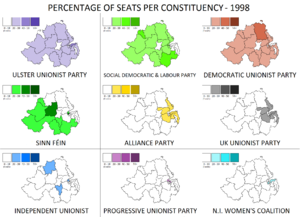
Les élections législatives nord-irlandaises de 1998 étaient les premières élections à l'Assemblée d'Irlande du Nord et faisaient suite à l'accord du Vendredi saint. Elles se sont déroulées le 25 juin 1998.